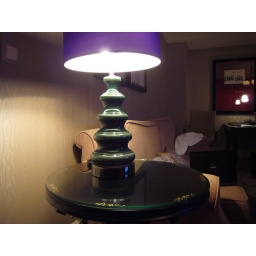
The table lamp in the living room.